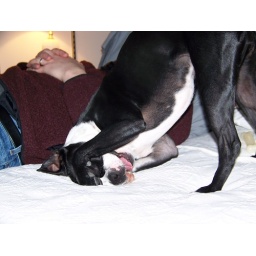
Violet frolicking with Paul on the bed in his childhood bedroom